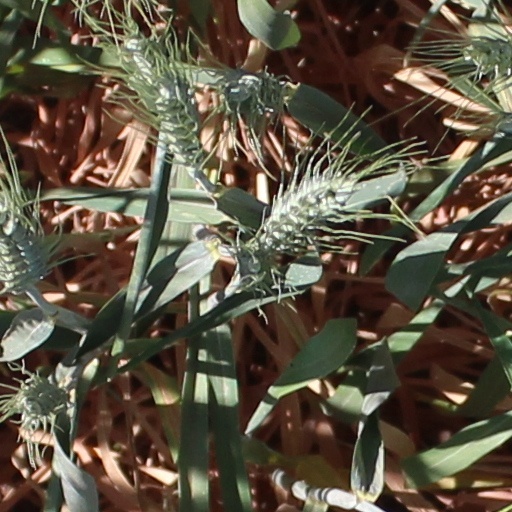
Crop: wheat